Sonia Ferrer

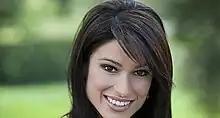

Sonia Ferrer González (born 26 September 1977) is an actress, model and television presenter on Spanish television.